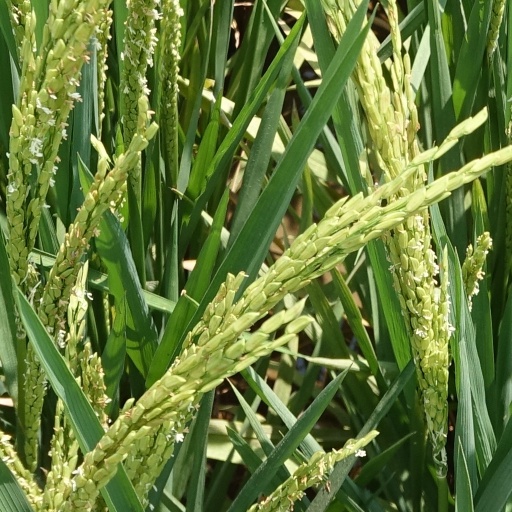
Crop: rice